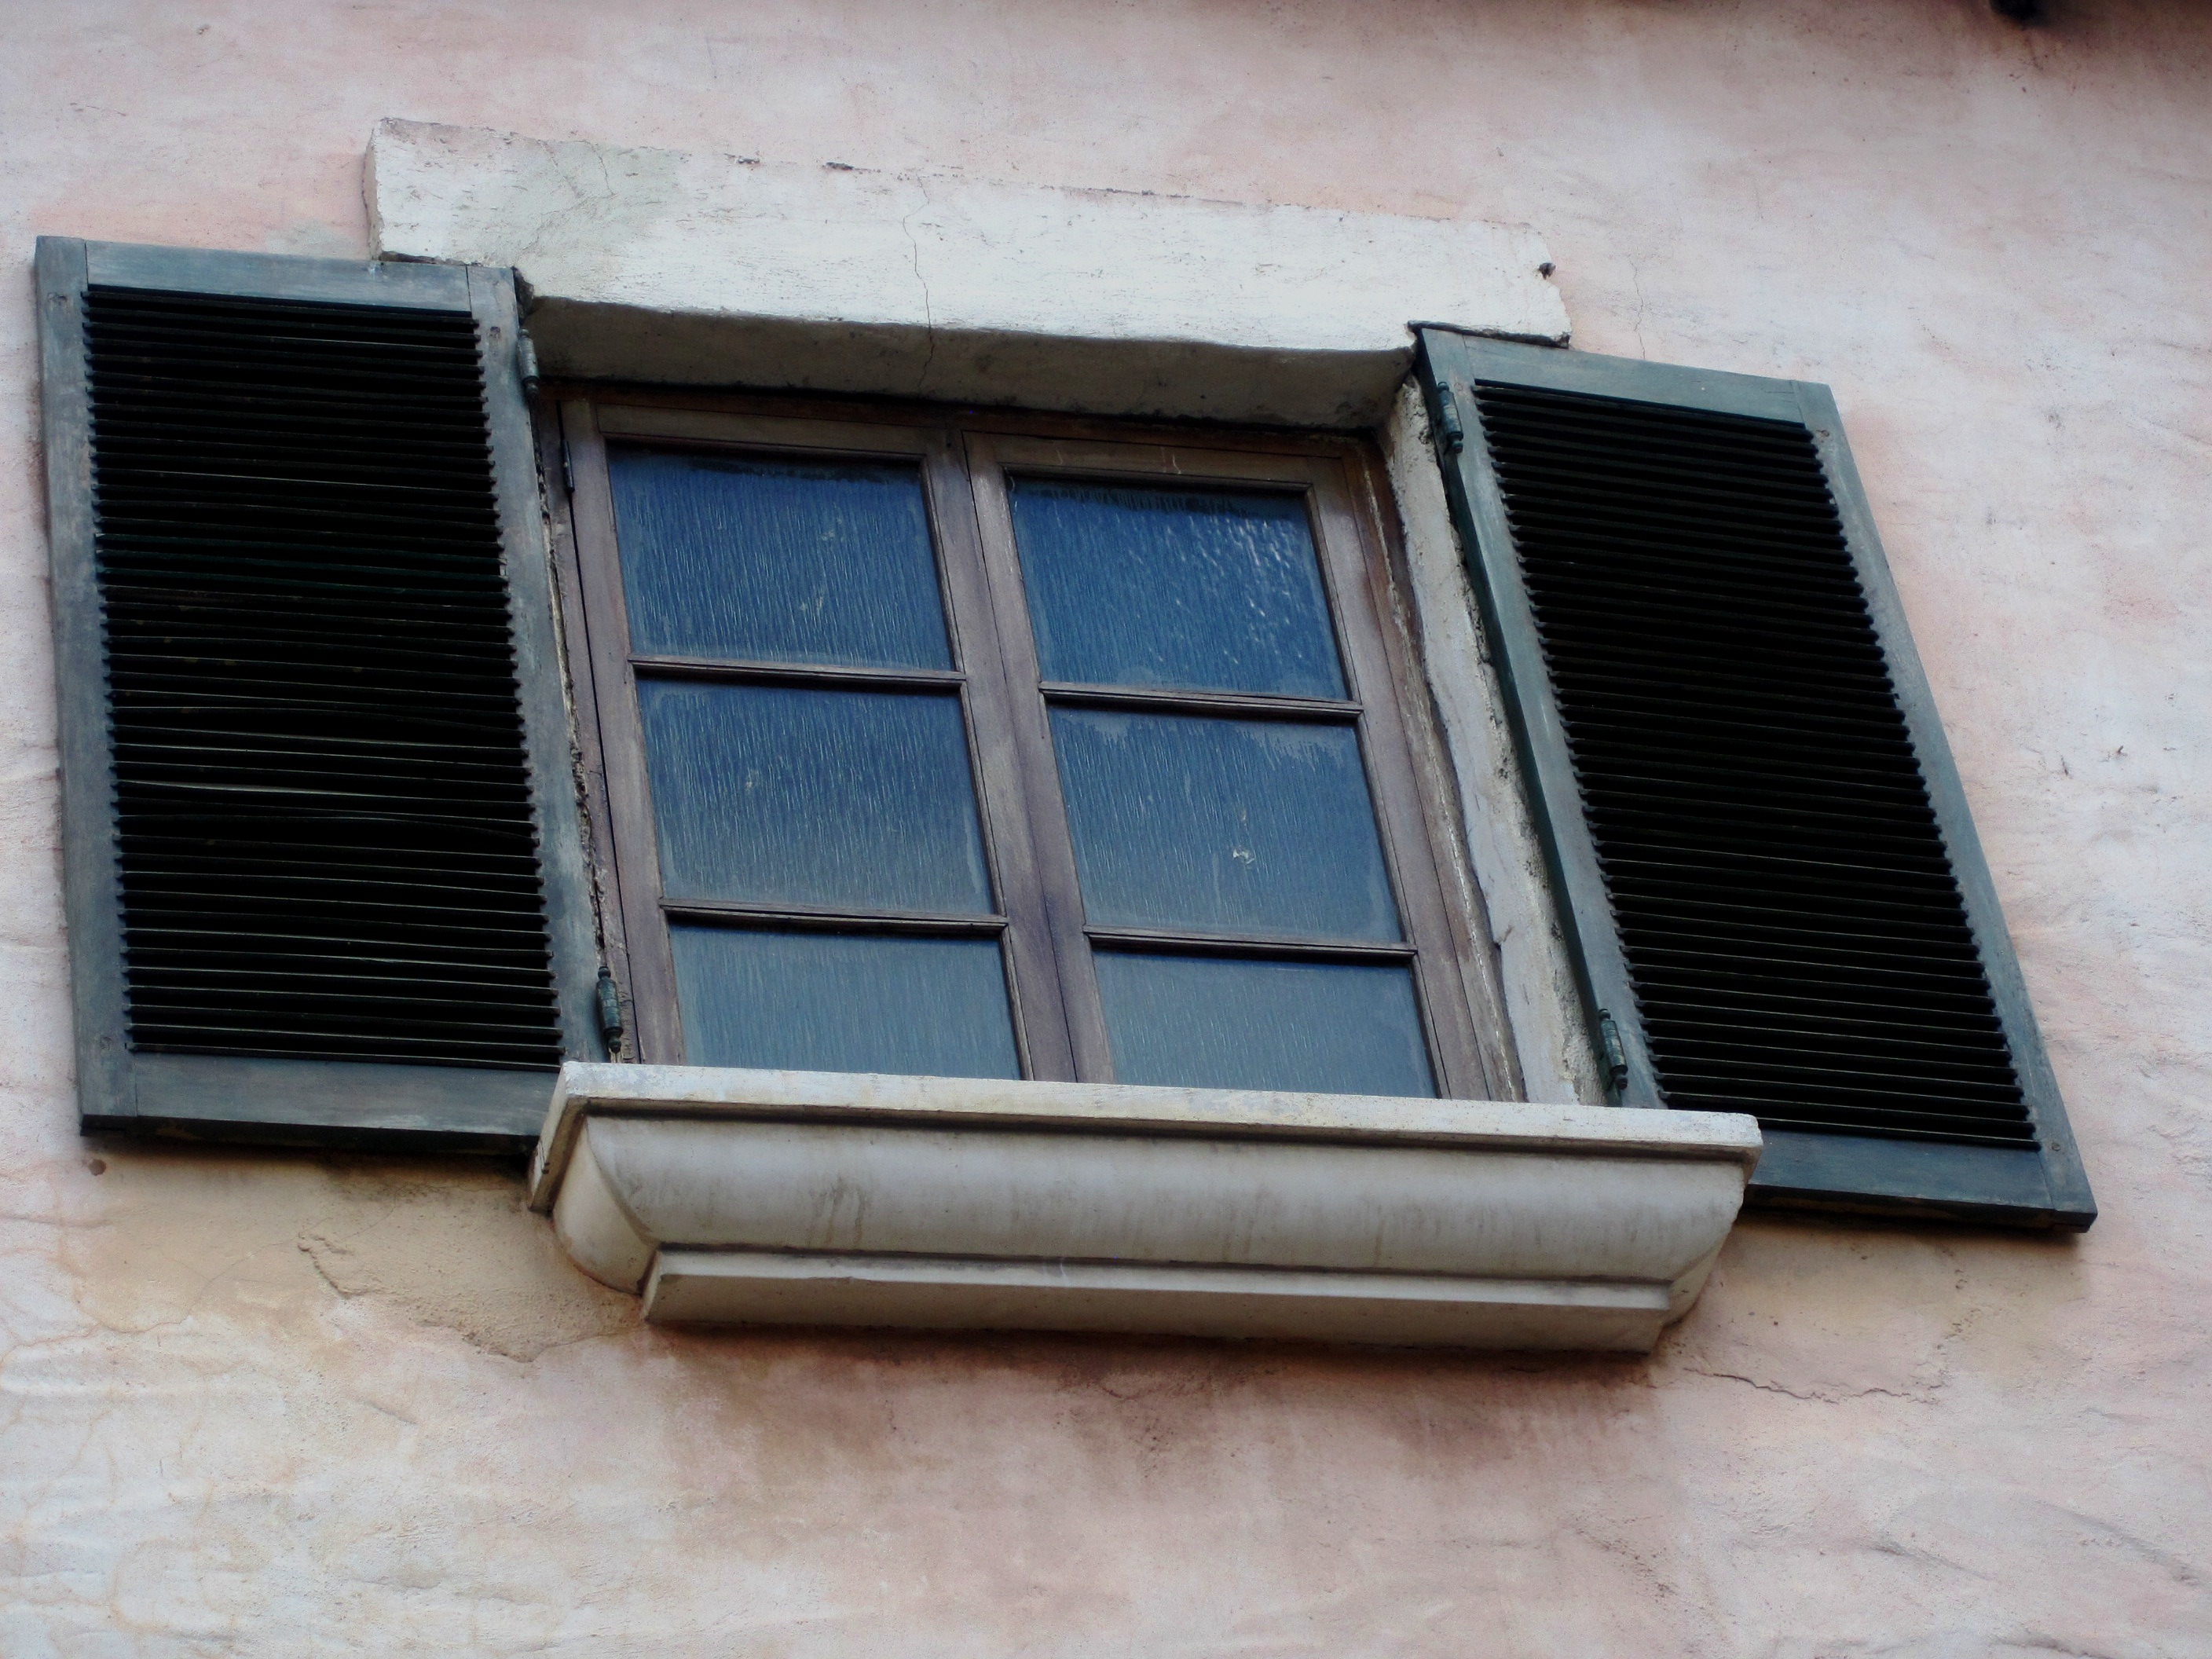
house, window, glass, roof, building, wall, frame, facade, weathered, shutters, panes, daylighting, shade of pink, decorative window sill